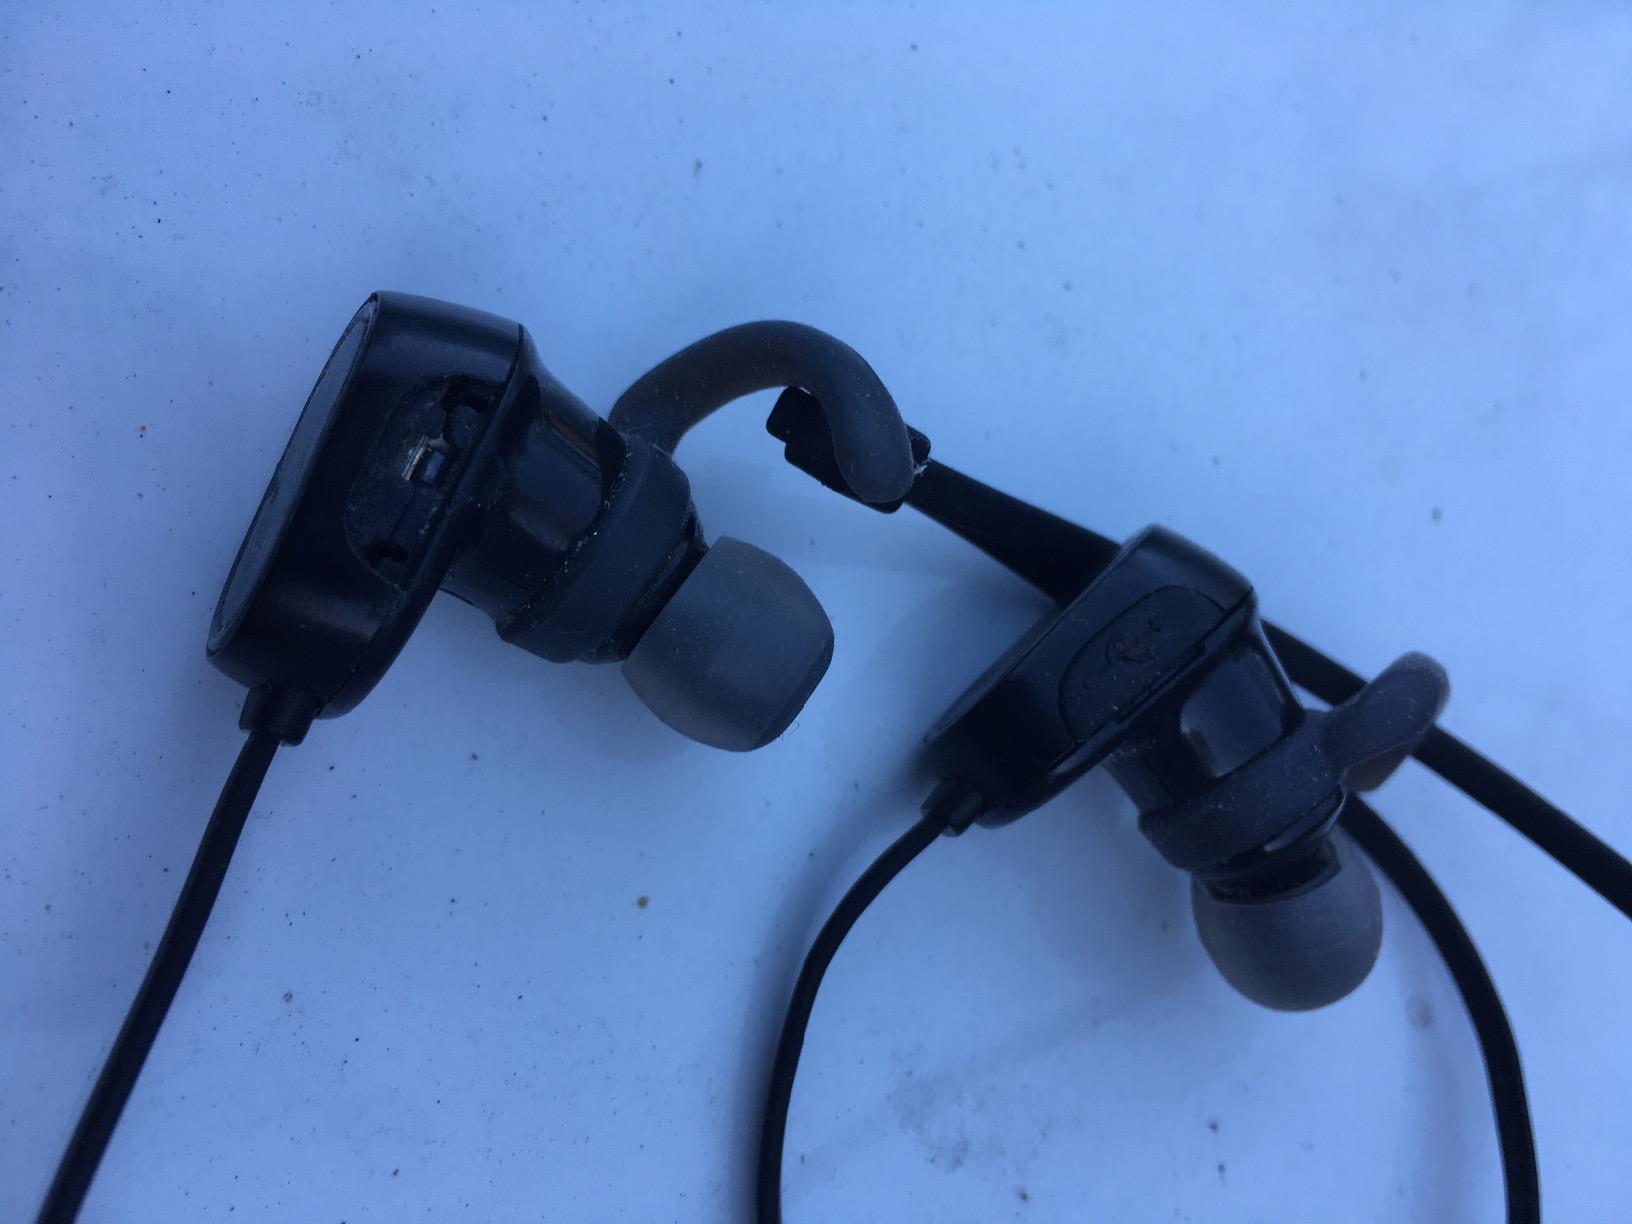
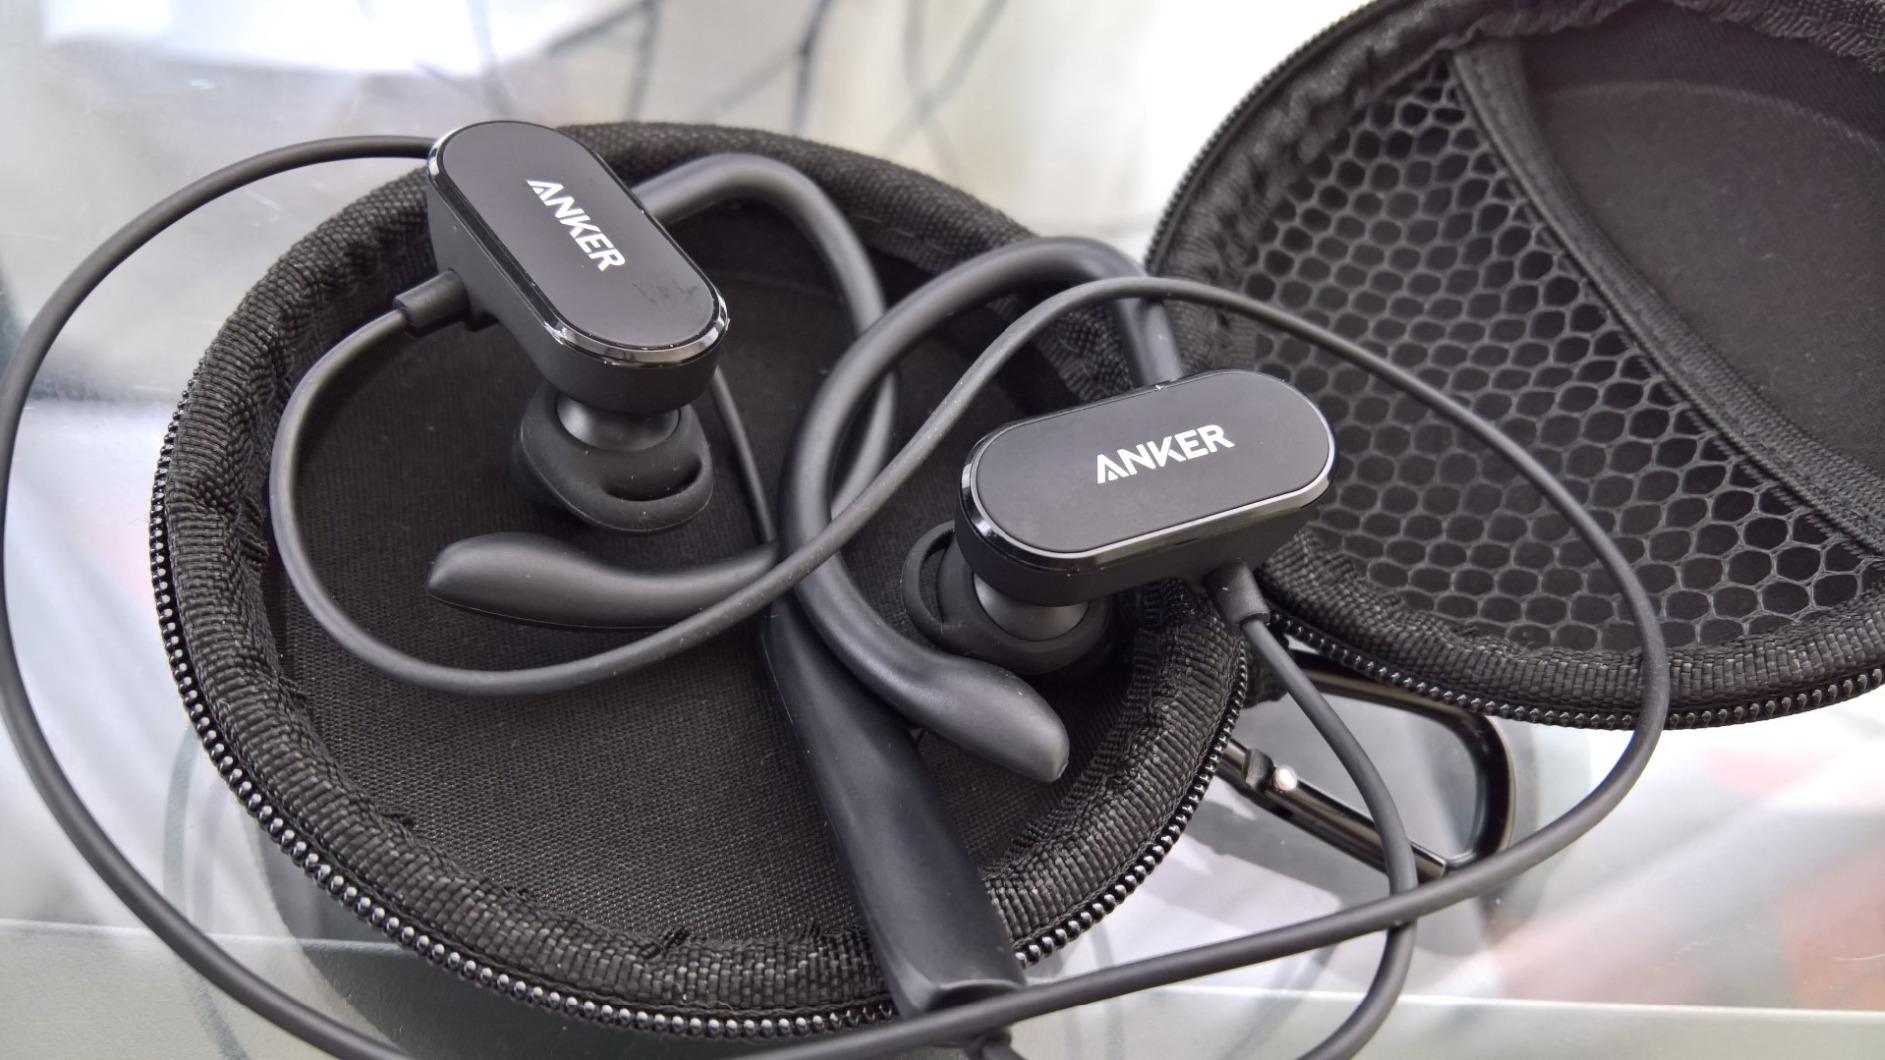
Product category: headphones
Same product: no